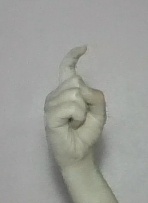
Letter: ra